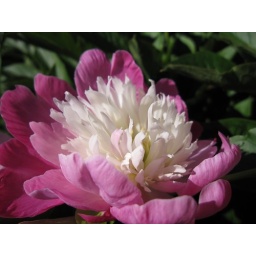
Pretty in pink and white